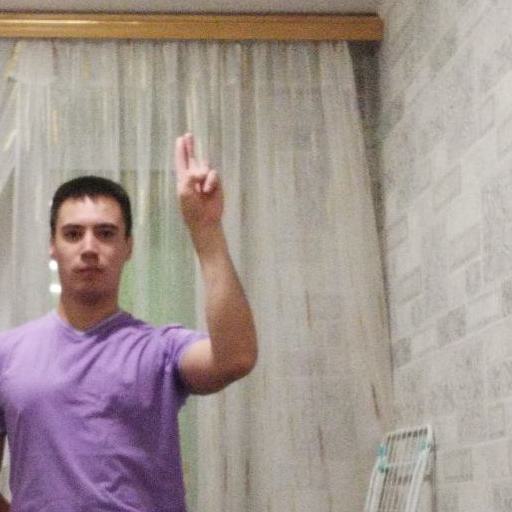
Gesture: two_up